Organic act

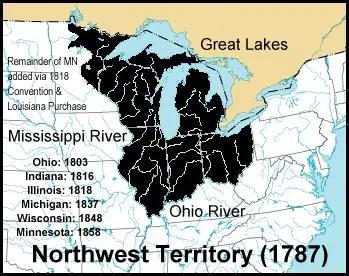
Northwest Territory of the United States, 1787

In United States law, an organic act is an act of the United States Congress that establishes an administrative agency or local government, for example, the laws that established territory of the United States and specified how they are to be governed, or established agency to manage certain federal lands. In the absence of organic law, the body of laws that define and establish a government, a territory is classified as unorganized.